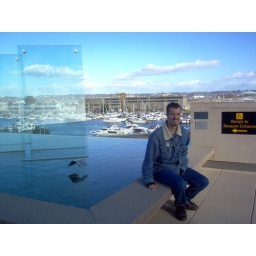
Derrick sitting by the fountain of glass at Tacoma Musuem of Glass.